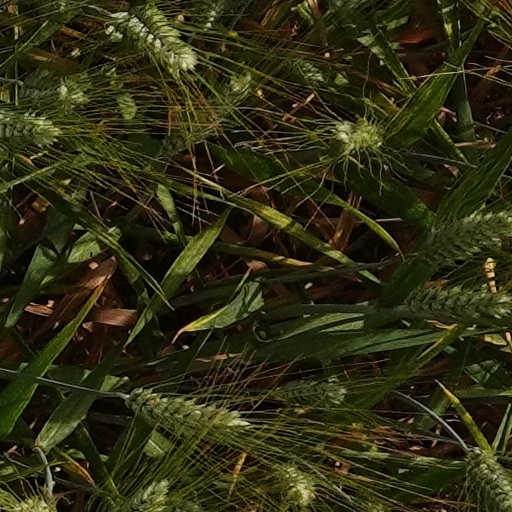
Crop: wheat